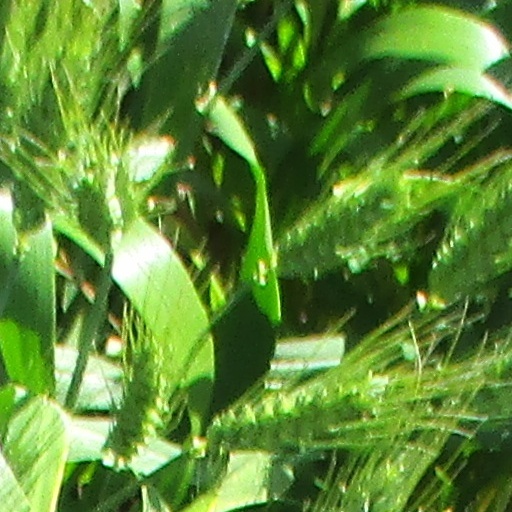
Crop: wheat